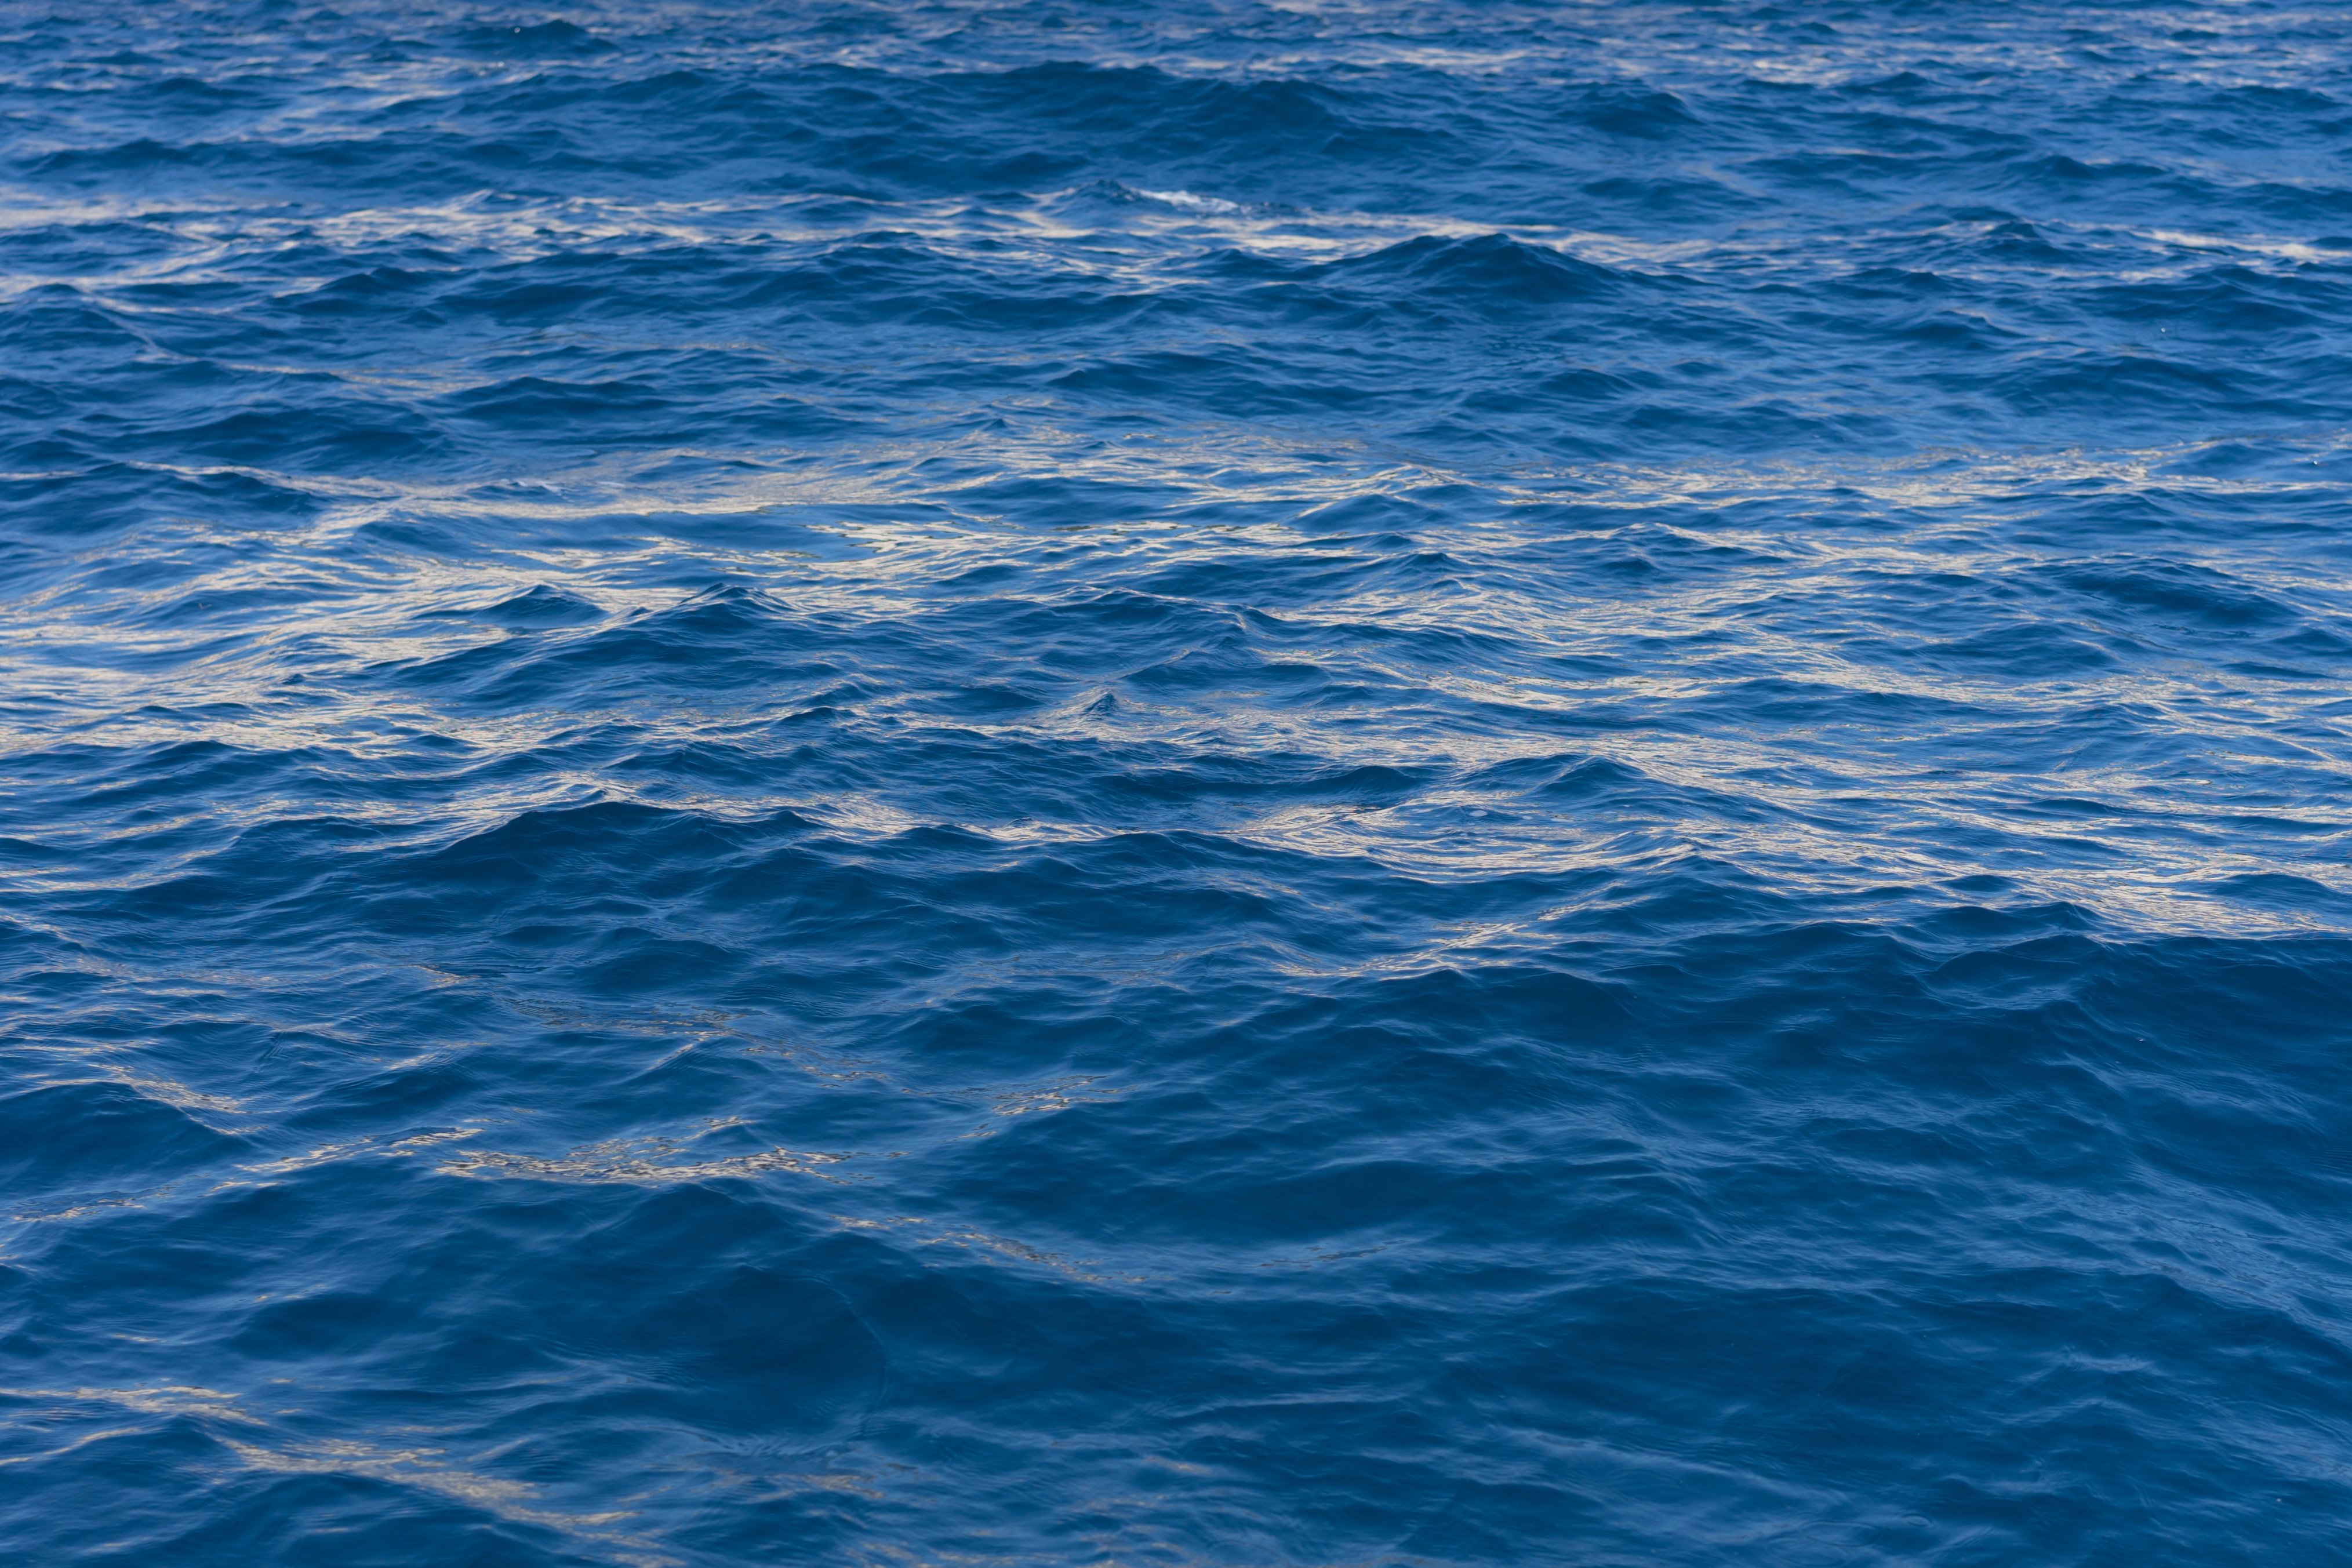
sea, coast, ocean, horizon, shore, wave, body of water, cape, wind wave